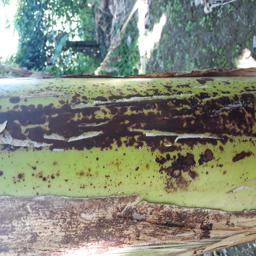
Label: PSEUDOSTEM WEEVIL